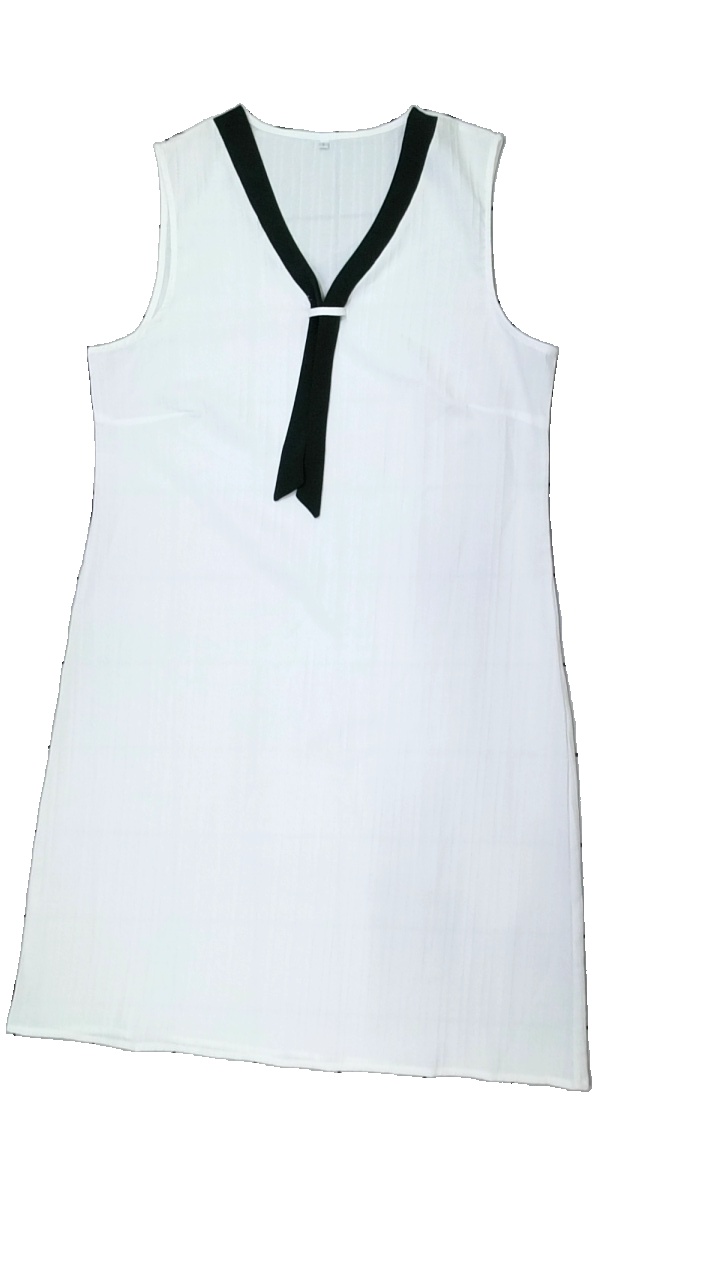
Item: Dress (Ladies)
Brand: Missing
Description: vit klänning
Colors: White, Black
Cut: Regular
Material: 100% polyester
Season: All
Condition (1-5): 5
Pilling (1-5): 5
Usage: Reuse
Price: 50-100